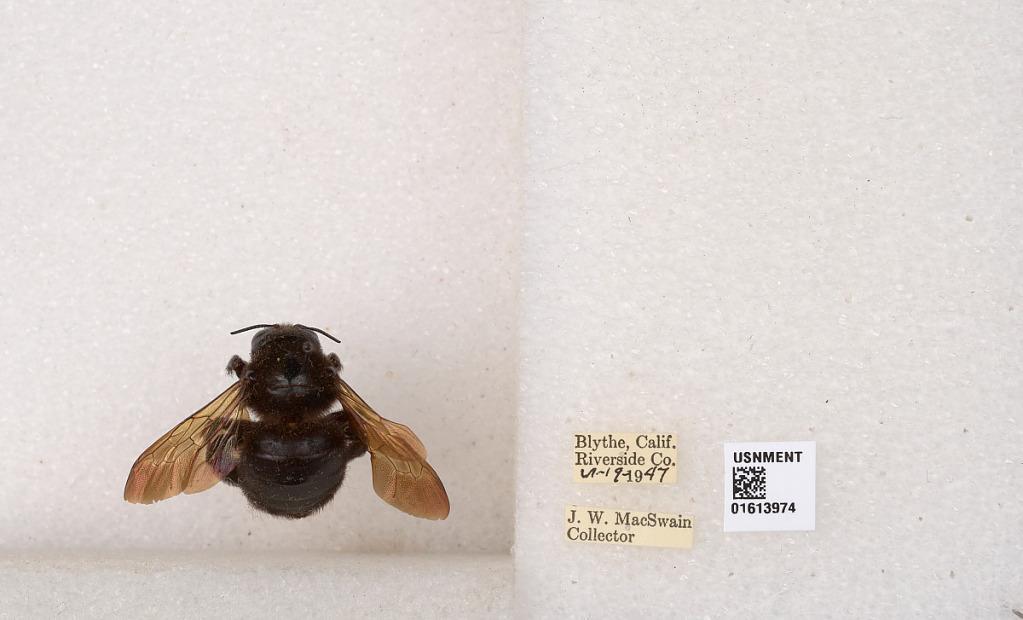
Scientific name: Xylocopa (Neoxylocopa) varipuncta Patton
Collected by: J. MacSwain
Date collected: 1947-6-19
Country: United States
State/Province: California
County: Riverside
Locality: Blythe
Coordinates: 33.6103, -114.596